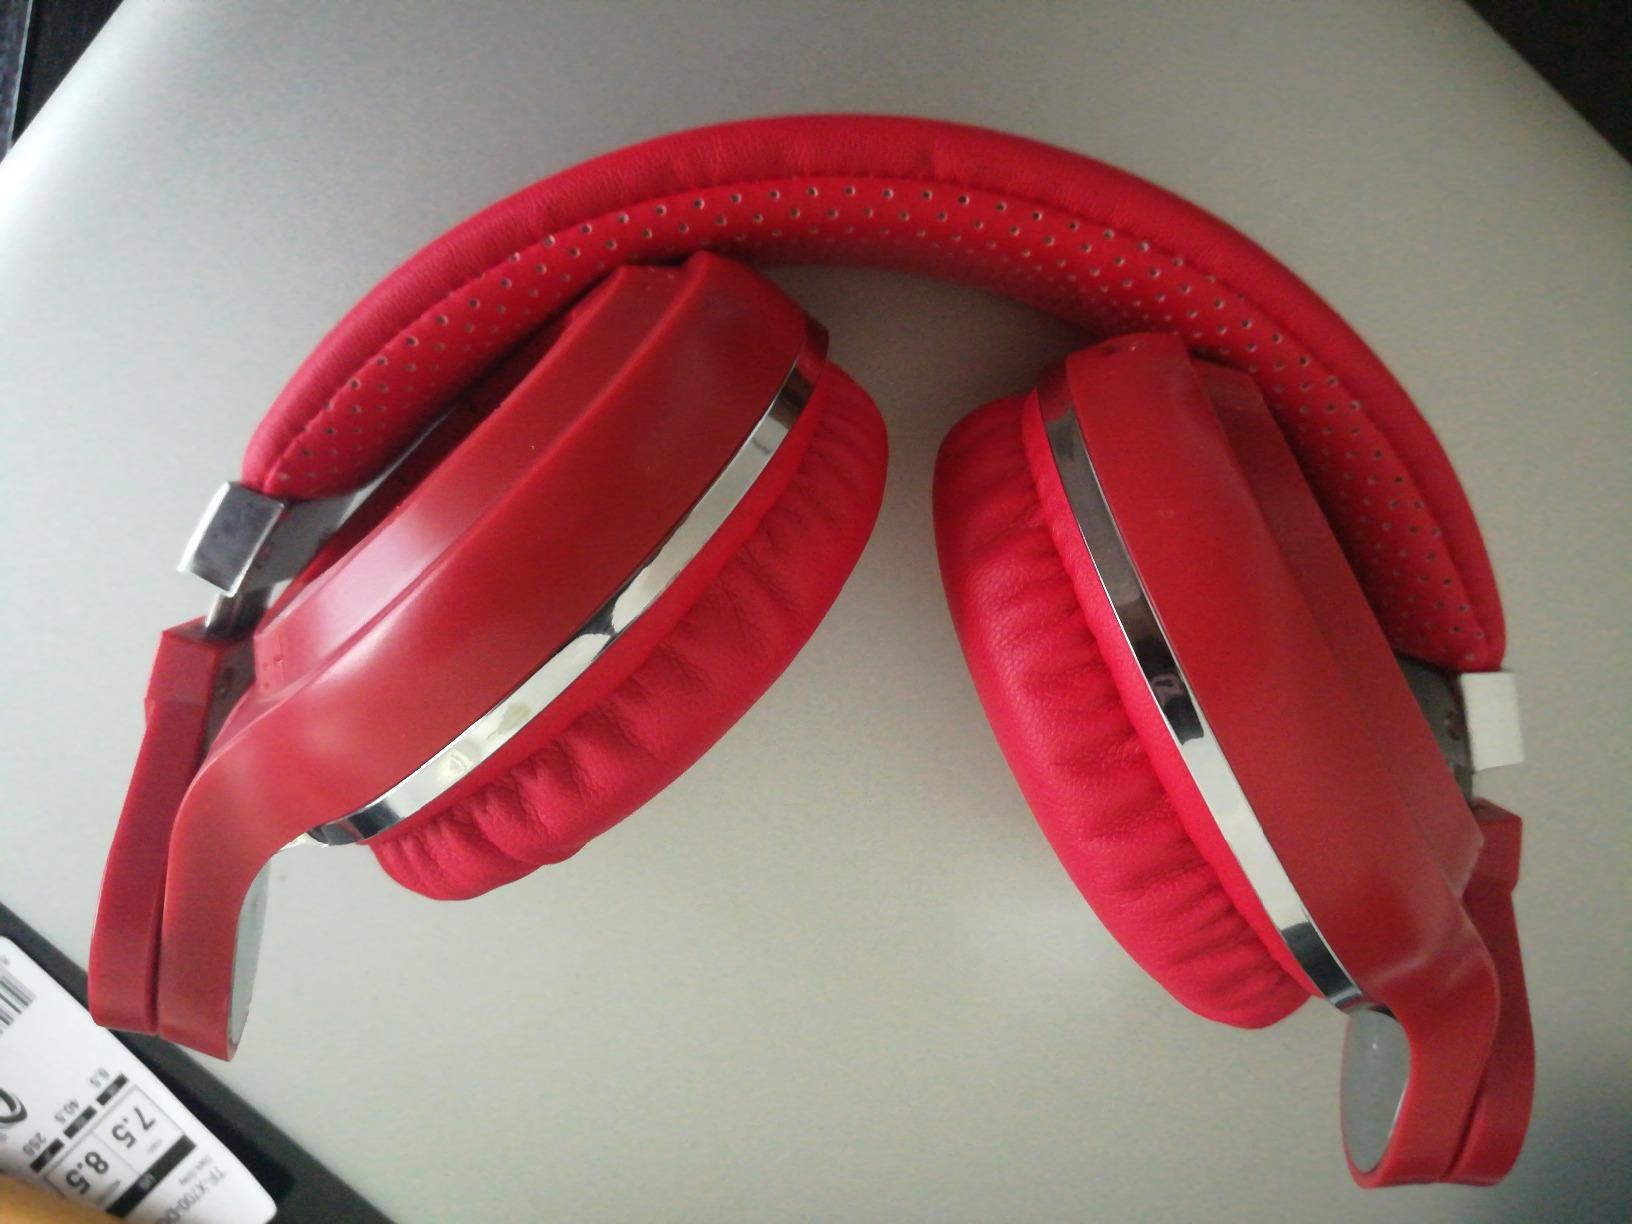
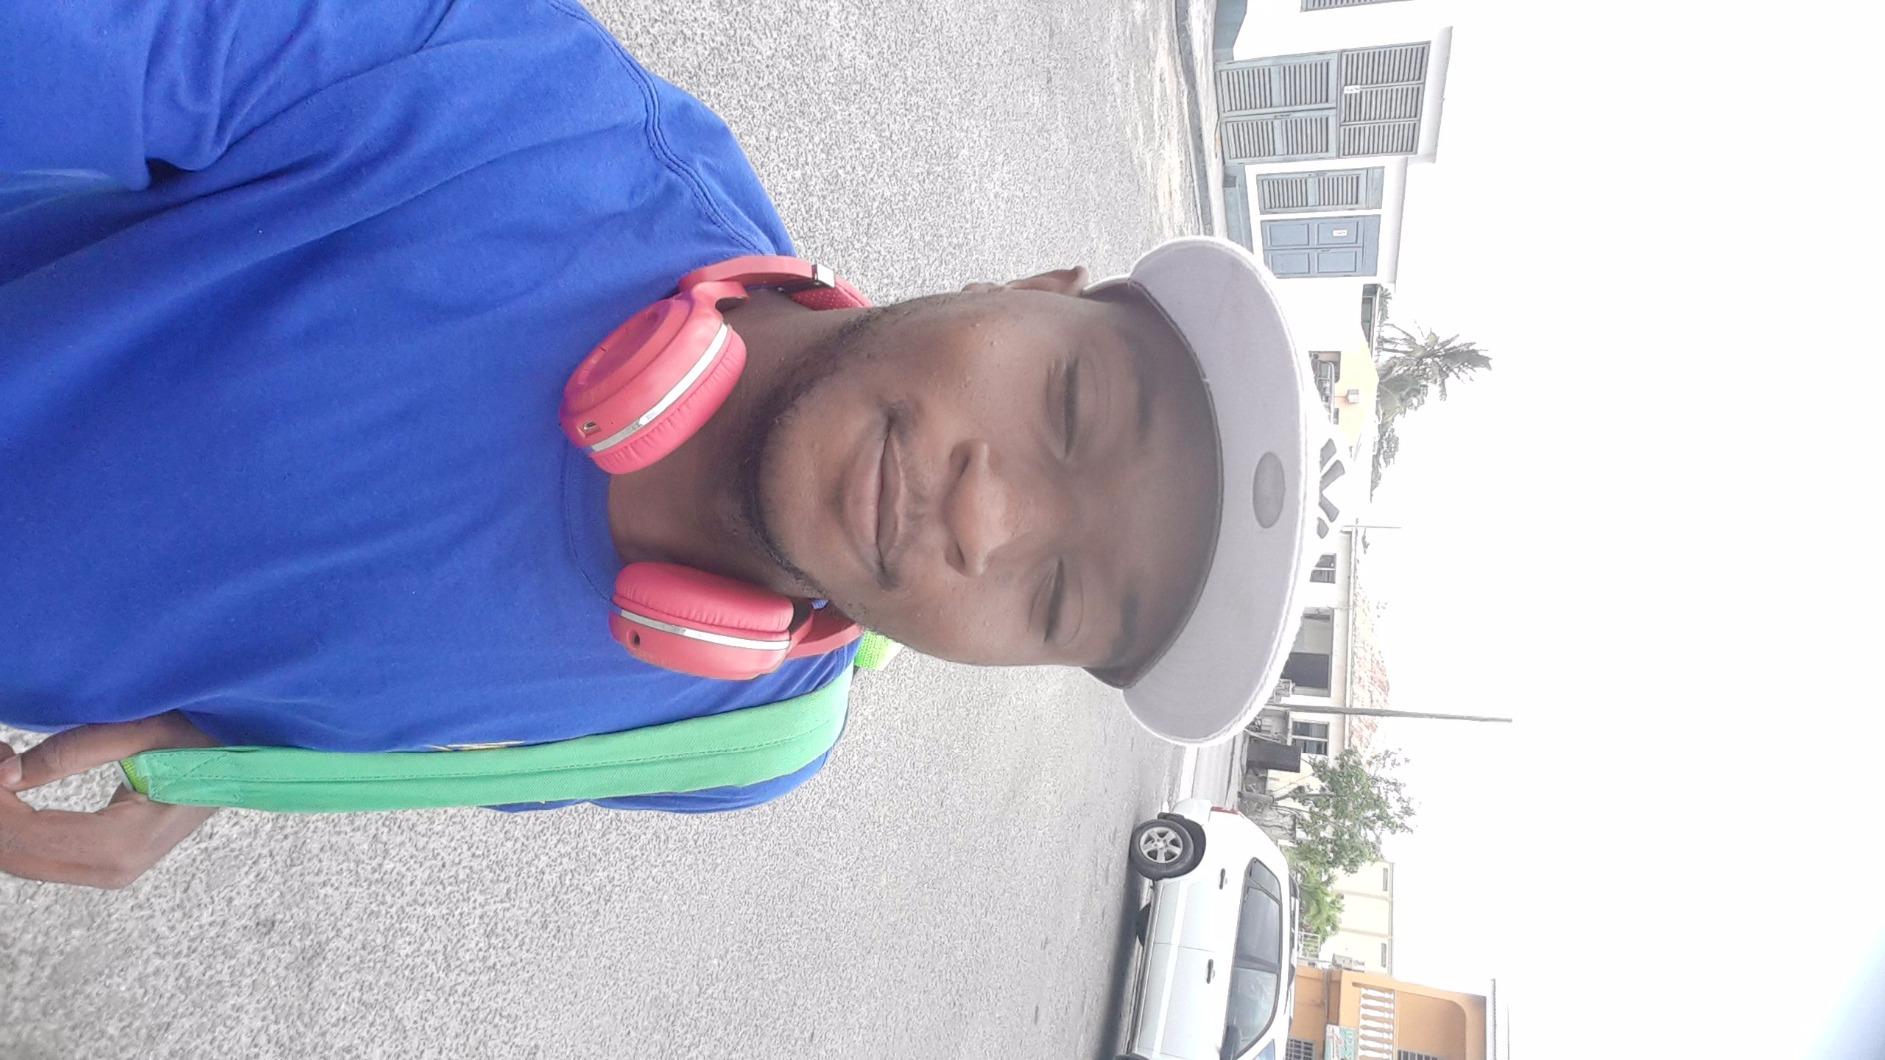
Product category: headphones
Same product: yes